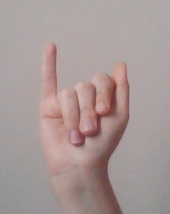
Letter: meem